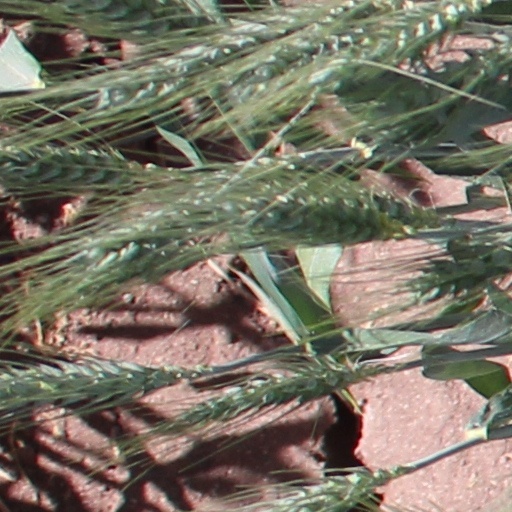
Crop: wheat